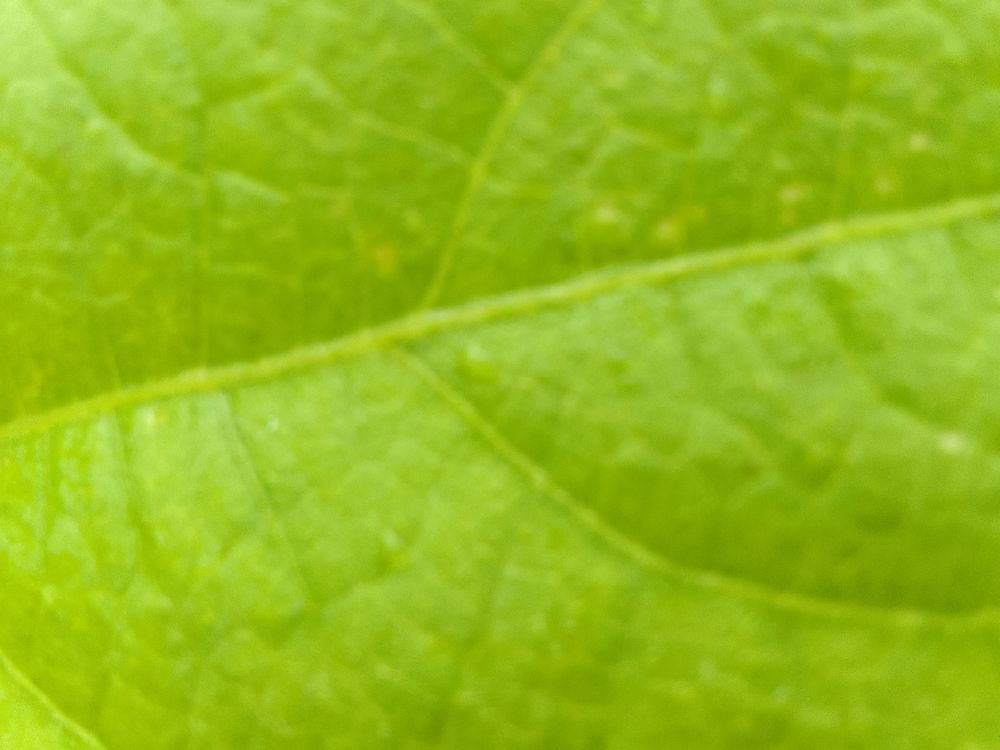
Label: healthy